Hood 2 Hood: The Blockumentary

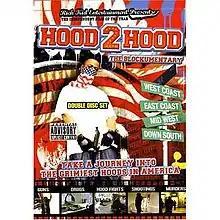
DVD cover

Hood 2 Hood: The Blockumentary is a straight-to-DVD documentary about the subculture of inner-city street gangs in American neighborhoods, released in 2005. It was produced by Rich Kid Entertainment.